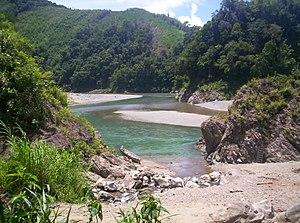
Kabugao est une ville de 2ᵉ classe, capitale de la province d'Apayao aux Philippines. Selon le recensement de 2010 elle est peuplée de 17 796 habitants.